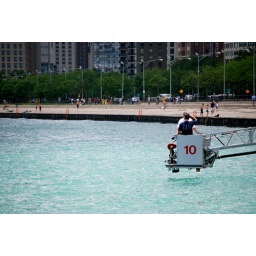
We were riding bikes along the lake and came across Tower Truck 10 with its basket extended over the lake.